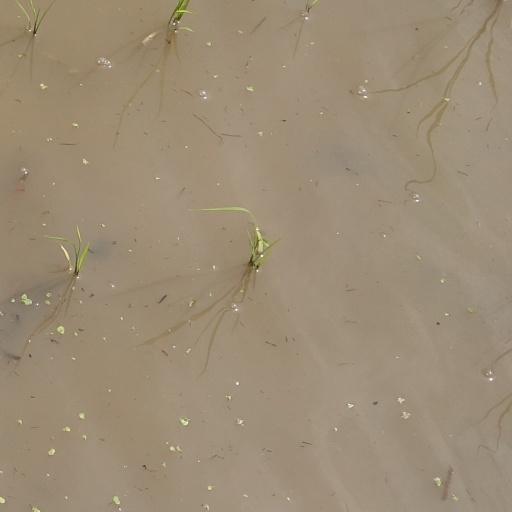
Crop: rice